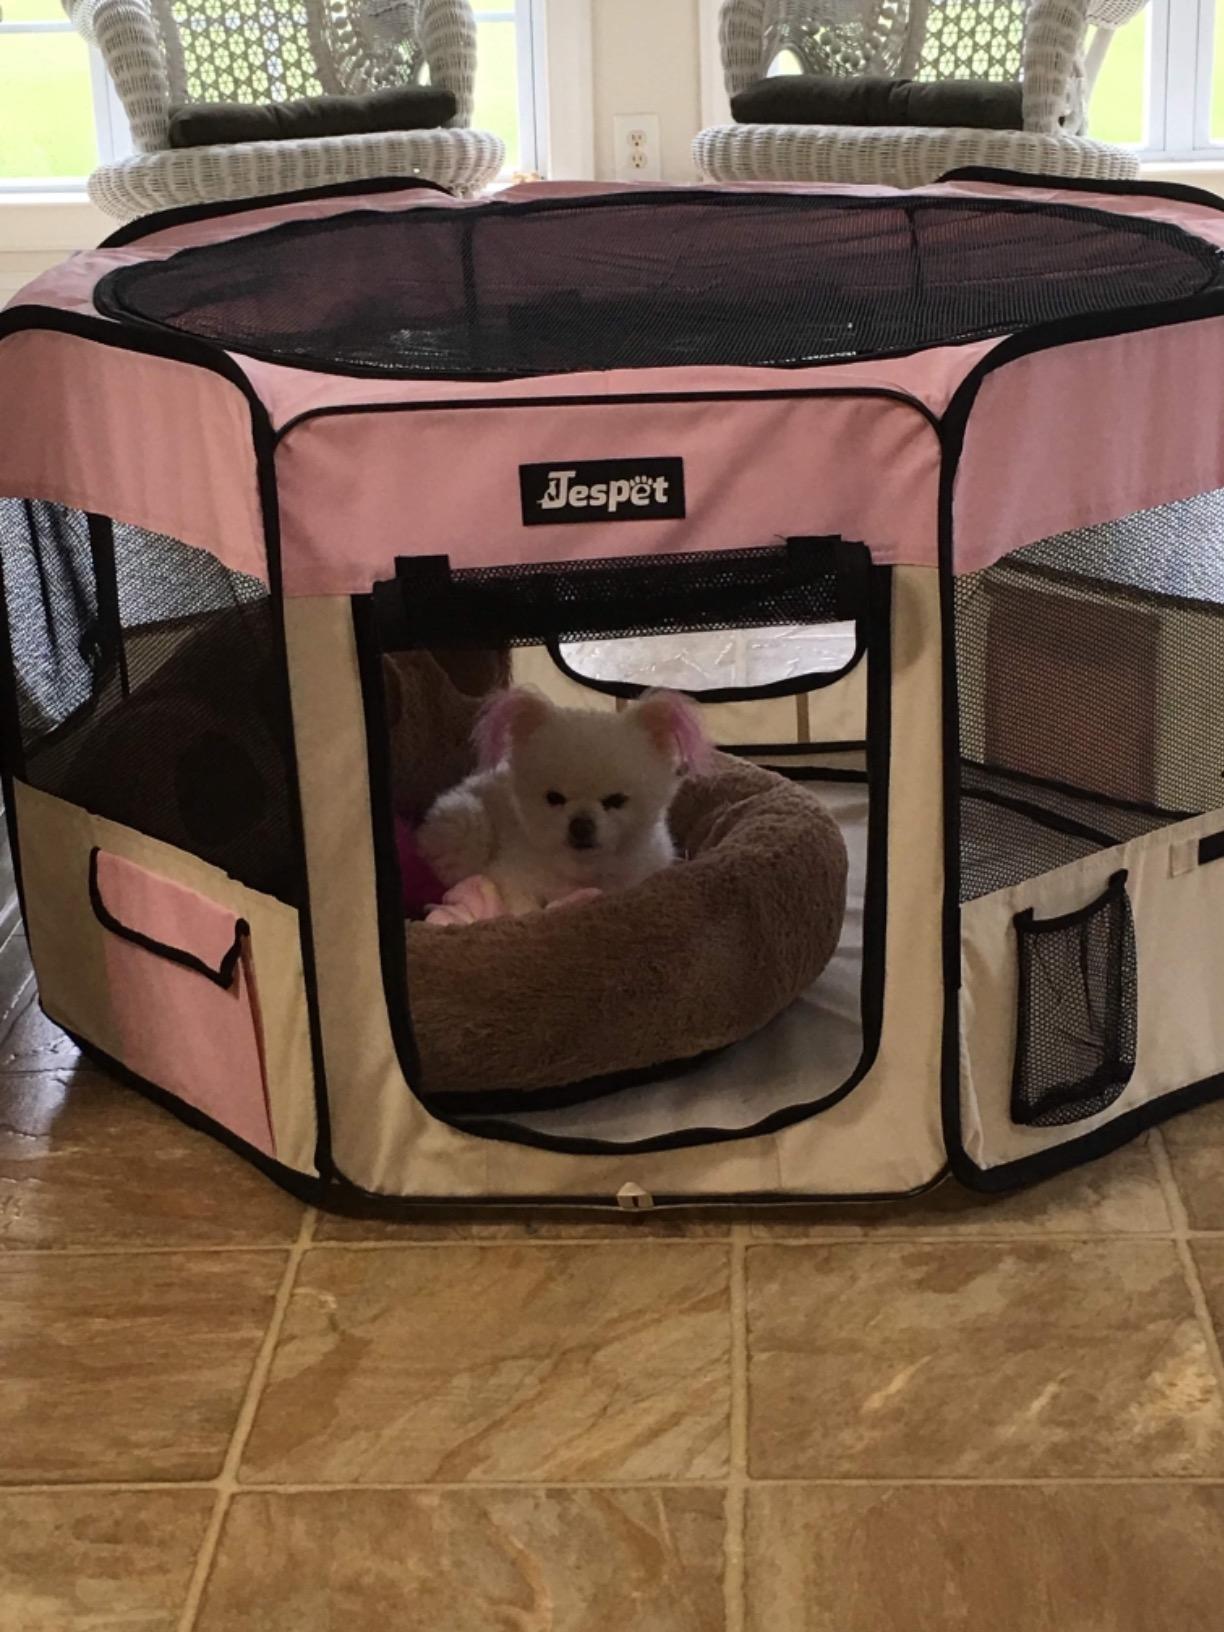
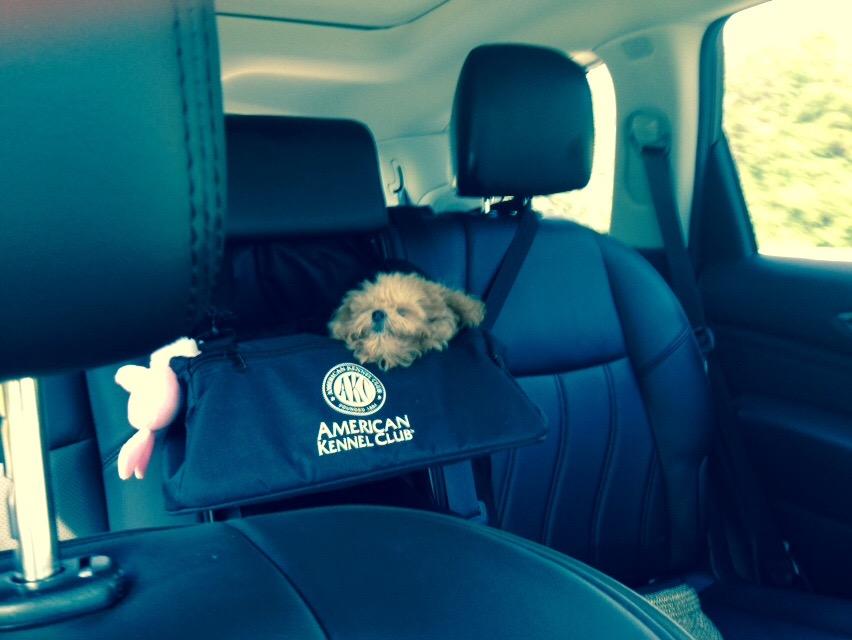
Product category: items_kennel
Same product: no